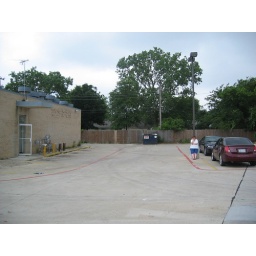
My wife talks on the phone near her car in the Super Wash parking lot.